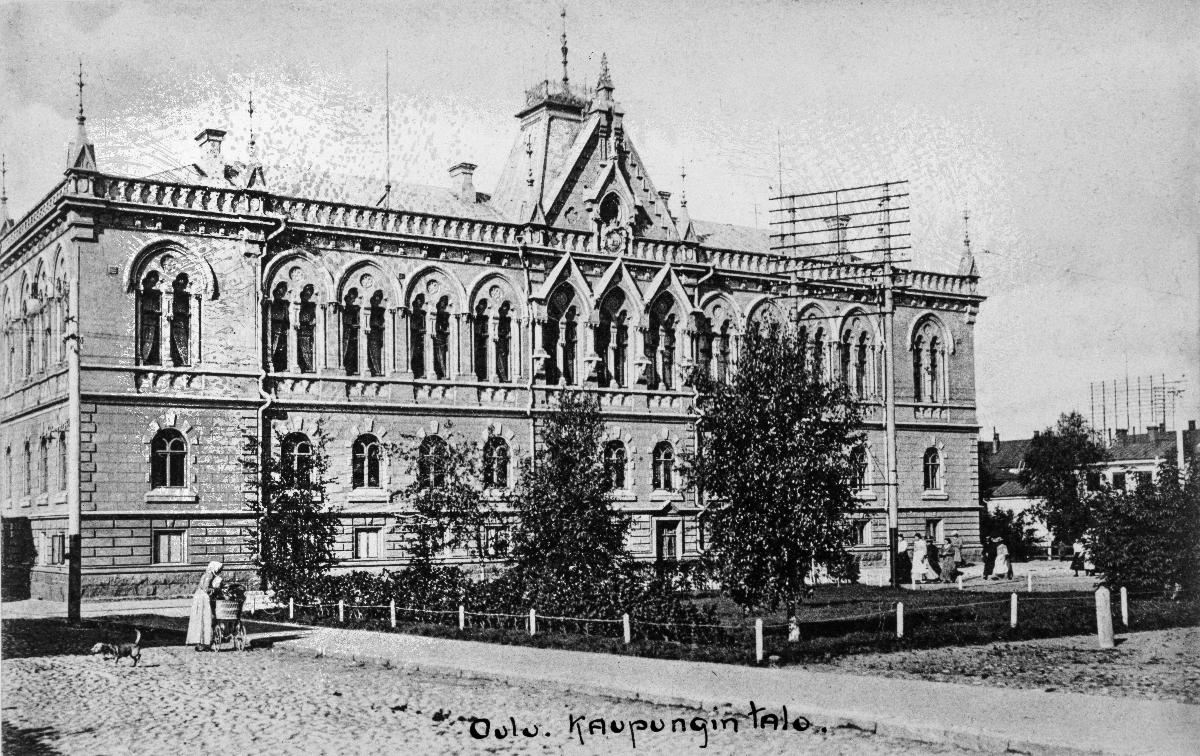
Oulun vanha kaupungintalo 1800-luvulla
Oulu's old city hall at 19th century
sisällön kuvaus: Jäljennös 1800-luvun valokuvasta: Oulun vanha kaupungintalo alkuperäisenä. content description: Reproduction photograph of a photograph from 19th century. Oulu's old city hall as seen originally.
Vuosi: 1800
Paikka: Suomi, Oulu
Aiheet: kokokuva; ulkokuva; rakennukset; kaupungintalot; buildings; city halls; byggnader; stadshus